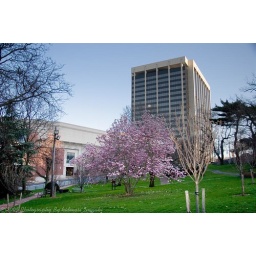
Park in front of The Westchester Mall.Tall building behind magnolia tree is Westchester One.This is where Westchester Ave. and Broadway (22) merge